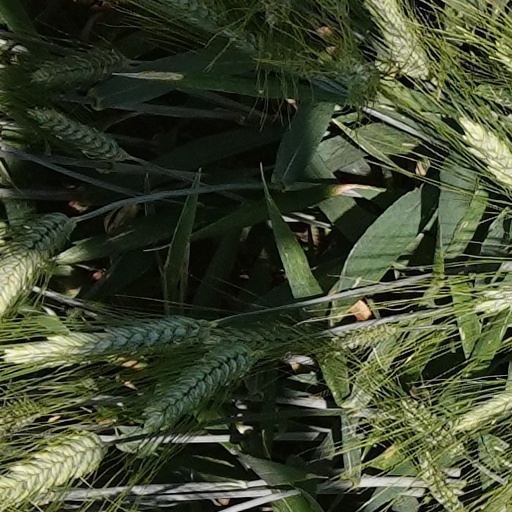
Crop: wheat